Ákos (chronicler)

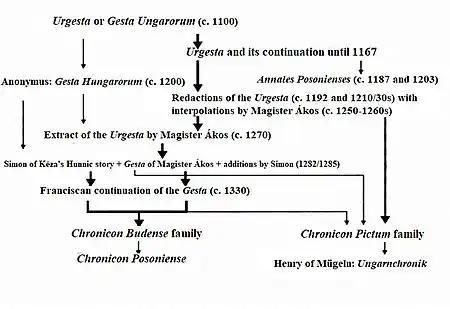
Family tree of the Hungarian chronicles until the 14th century, according to György Györffy (1993)

Ákos' work was aristocratic in its tone, as himself was also a member of a powerful kindred which rose by the 13th century; he prepared the story of seven chieftains of the Magyars which can be found in the 14th century chronicle composition (as Anonymus' "Gesta Hungarorum" was lost until the 18th century). However, Ákos also emphasized that the ancestors of the kindreds of his age actively participated too in the conquest of the Carpathian Basin in late 9th century, and contrary to Anonymus, he did not identify the seven chieftains with the whole Hungarian nation (Ákos deliberately mixed them with the motif of the seven mutilated "shameful" Hungarians, who returned from the disastrous Battle of Lechfeld). Ákos even emphasized that Árpád was the first "first among equals" who had right to march in front during the conquest – referring duty of monarchs preserved from the "Scythian heritage", he argued. Ákos emphasized that the kindreds of his age – Ákos (his own clan), Aba and Csák – are not inferior to the royal house. According to Kristó, Ákos almost degraded the Árpád dynasty. He considered the various clans chose territories arbitrarily without the need for Árpád's consent after the conquest. During his efforts, Ákos made several anachronistic interpolations: for instance, he inserted ""de genere"" clauses in the case of 11–12th-century nobles, even though this term only appears in the charters from the beginning of the 13th century. On several occasions, he added the aforementioned genera to the persons, but he also made several material mistakes in the process. For instance, he plausibly wrongly connected Opos the Brave to the kindred of Vecelin. He also used anachronistic terms (e.g. "castrum", "barones" or "Beata Virgo") regarding earlier narratives. However, Gyula Kristó attributed this phrases to a pre-Ákos redaction in the early 13th century.